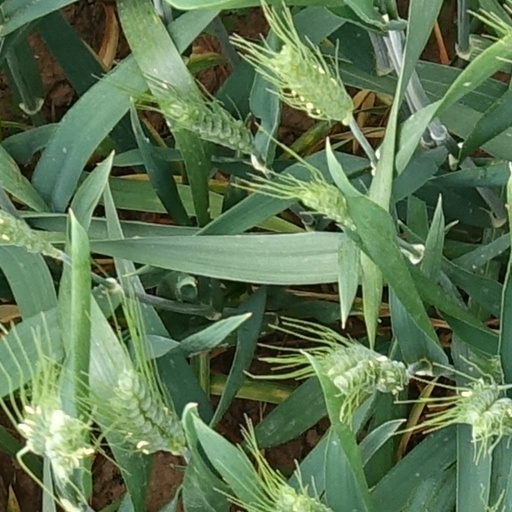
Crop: wheat